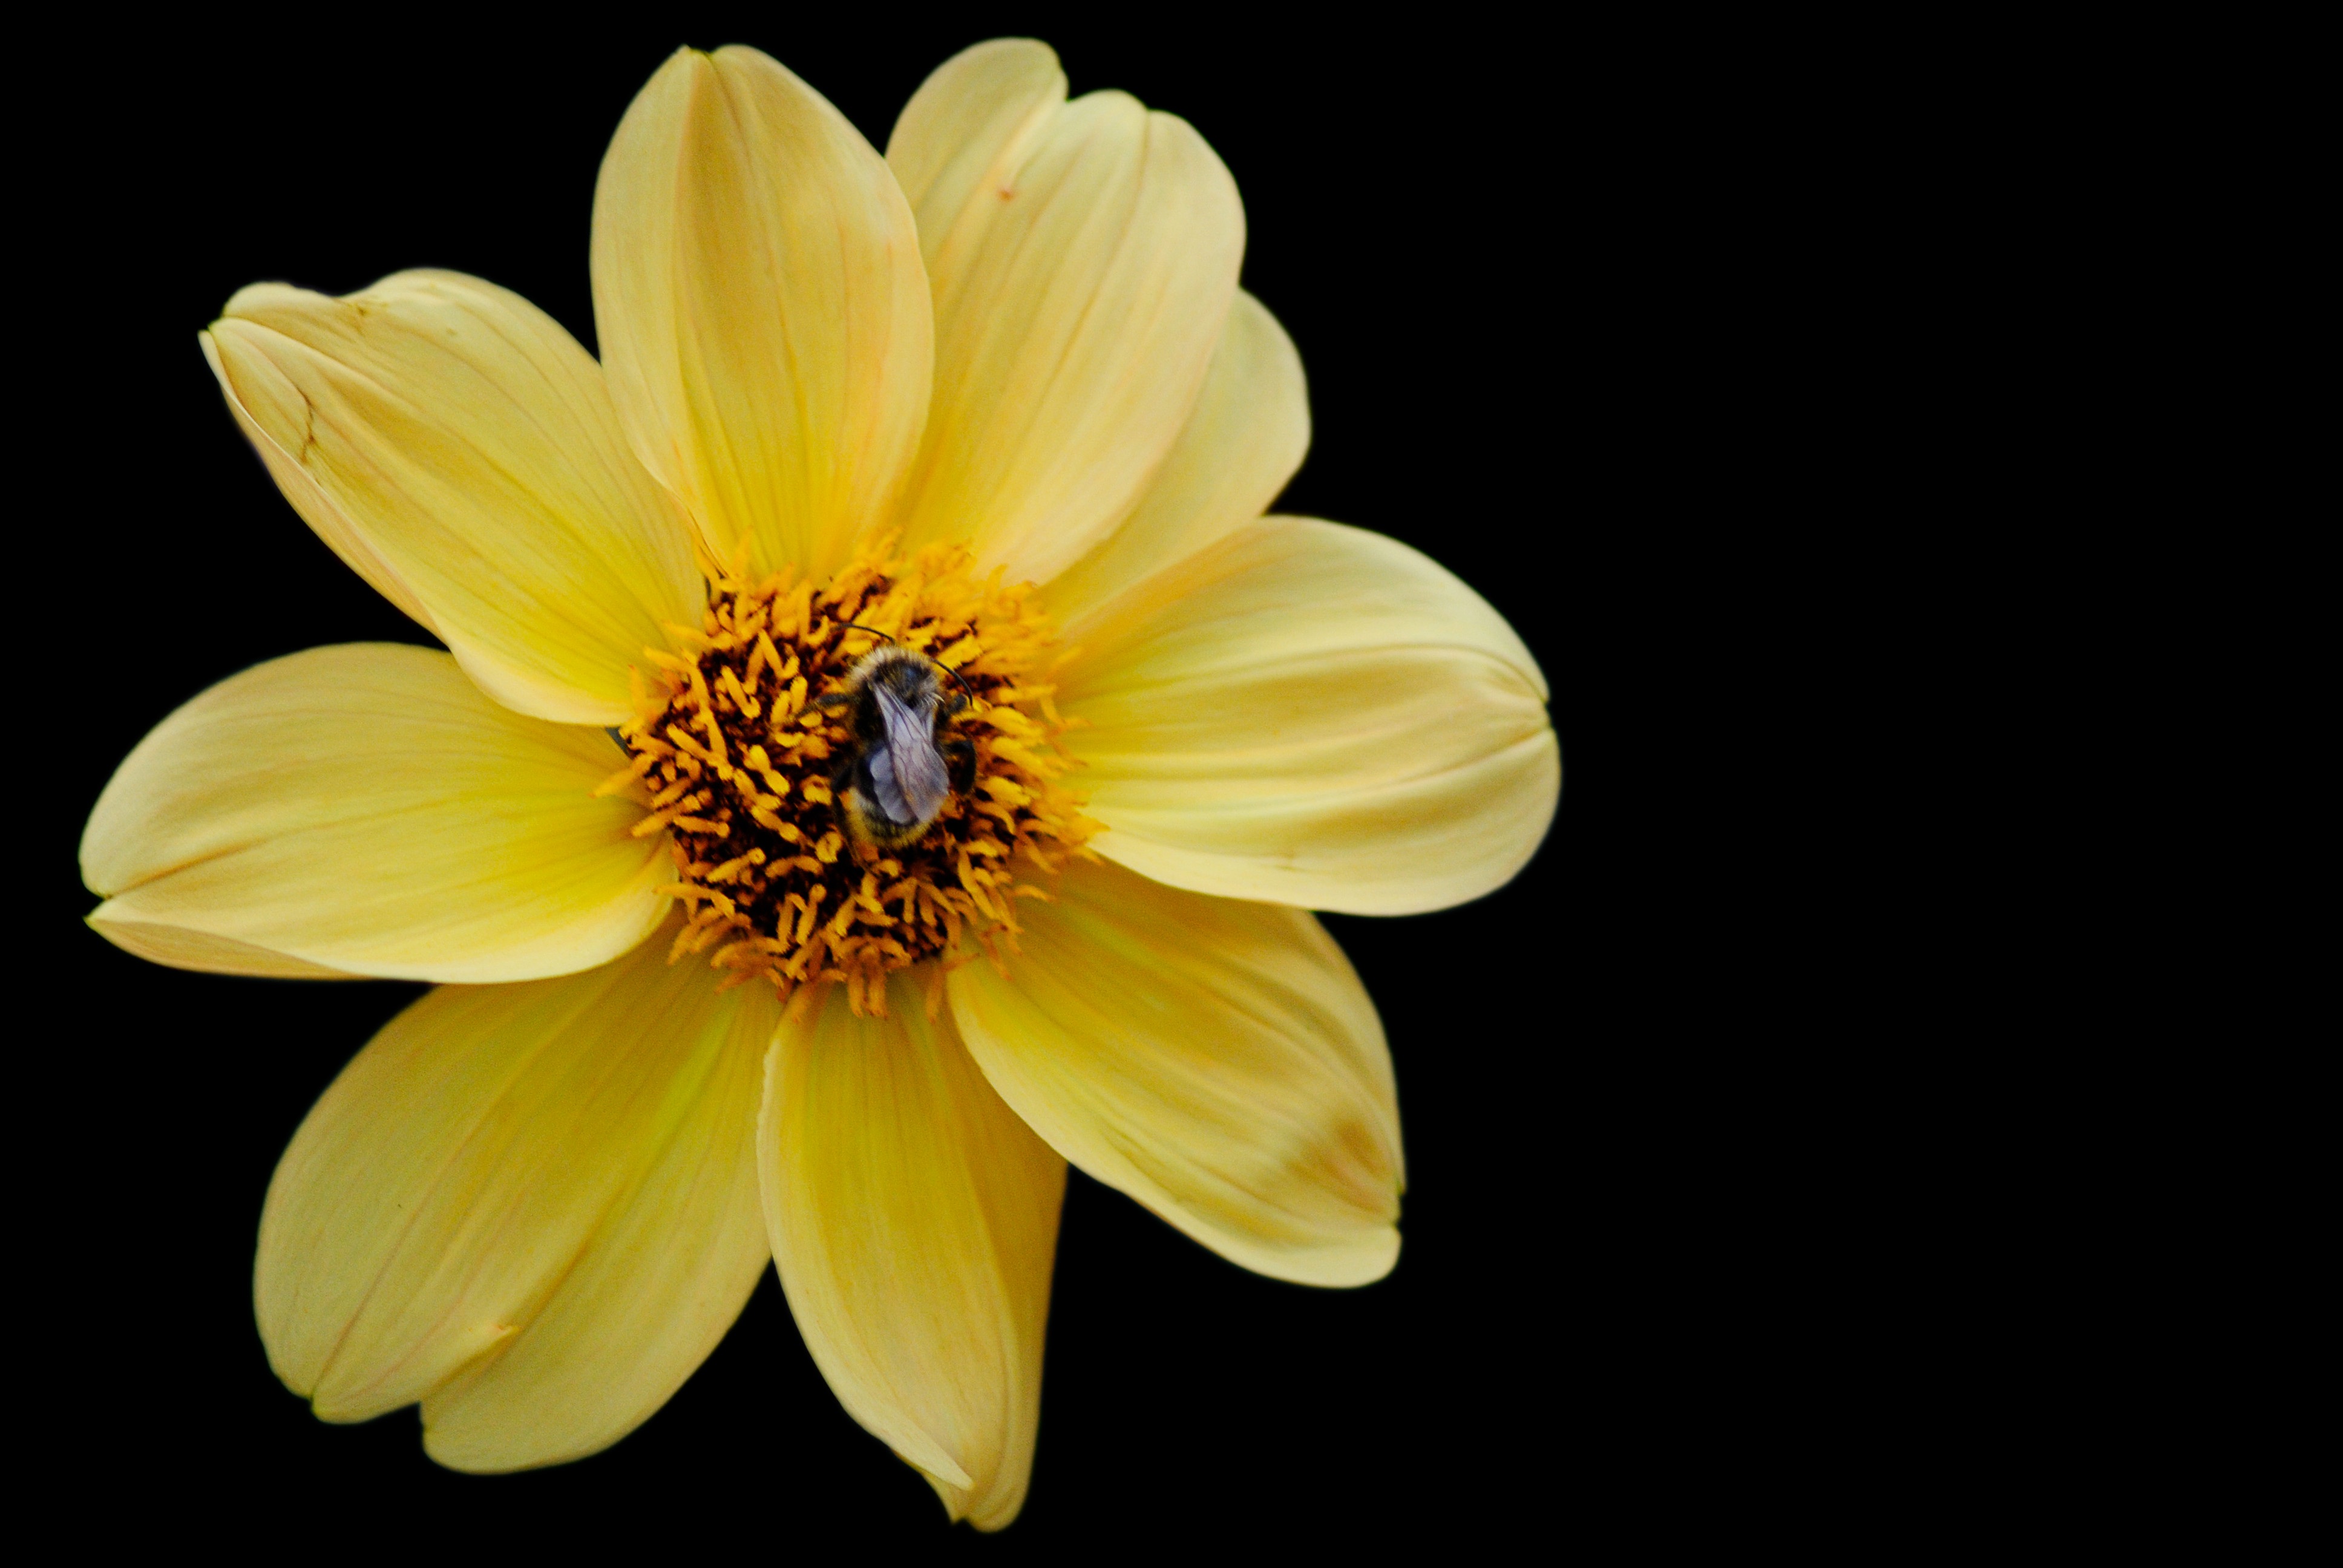
blossom, plant, flower, petal, bloom, pollen, yellow, garden, flora, close up, dahlia, dahlia garden, nectar, macro photography, flowering plant, daisy family, still life photography, computer wallpaper